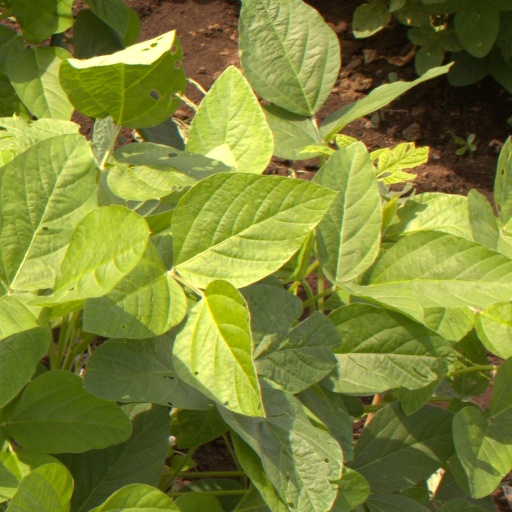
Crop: soybean